Battle of Cirta

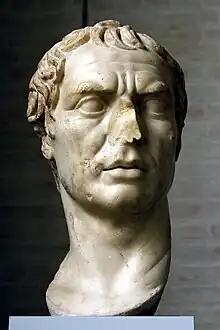

In 206 BC Scipio returned to Italy. He was elected to the senior position of consul in early 205 BC, despite not meeting the age requirement. Opinion was divided in Roman political circles as to whether an invasion of North Africa was excessively risky. Hannibal was still on Italian soil; there was the possibility of further Carthaginian invasions, shortly to be realised when Mago Barca landed in Liguria; the practical difficulties of an amphibious invasion and its logistical follow up were considerable; and when the Romans had invaded North Africa in 256 BC during the First Punic War they had been driven out with heavy losses, which had re-energised the Carthaginians. Eventually a compromise was agreed: Scipio was given Sicily as his consular province, which was the best location for the Romans to launch an invasion of the Carthaginian homeland from and then logistically support it, and permission to cross to Africa on his own judgement. But Roman commitment was less than wholehearted; Scipio could not conscript troops for his consular army, as was usual, only call for volunteers.